Ancient Semitic-speaking peoples

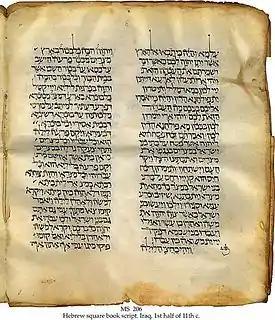
11th-century manuscript of the Hebrew Bible with Targum

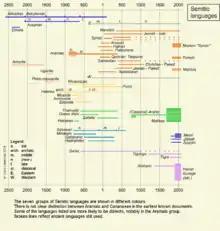
Chronology of Semitic languages

There are several locations proposed as possible sites for prehistoric origins of Semitic-speaking peoples: Mesopotamia, the Levant, Eastern Mediterranean, Eritrea and Ethiopia the Arabian Peninsula, and North Africa. A popular view claims that the Semitic languages originated in the Levant circa 3800 BC, and were later also introduced to the Horn of Africa in approximately 800 BC from the southern Arabian peninsula, and to North Africa and southern Spain with the founding of Phoenician colonies such as ancient Carthage in the ninth century BC and Cádiz in the tenth century BC. Some assign the arrival of Semitic speakers in the Horn of Africa to a much earlier date, circa 1300 to 1000 BC and many scholars believe that Semitic originated from an offshoot of a still earlier language in North Africa perhaps in the southeastern Sahara and it might have been the process of desertization that made its inhabitants migrate in the fourth millennium BC some southeast into what is now Eritrea and Ethiopia, others northwest out of North Africa into Canaan, Syria and the Mesopotamian valley